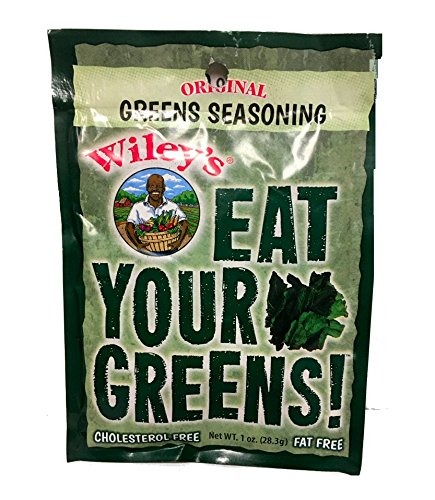
Item Name: Wileys Green Seasonings -6 (SIX) Packets 1 OZ (28.3g)
Bullet Point 1: 1 oz Packets
Bullet Point 2: Easy and quick
Bullet Point 3: Cholesterol and fat free
Bullet Point 4: A blend of natural ham and bacon flavorings that seasons all types of leafy green vegetables
Product Description: Wiley's Greens Seasoning is a blend of natural ham and bacon flavorings that seasons all types of leafy green vegetables. Wiley's is the perfect companion to fresh canned or frozen leafy greens. The natural flavorings gives Wiley's the down-home, slow-cooked taste that everyone loves. And there's no need for any other flavorings or seasonings - Wiley's Greens Seasoning does it all, and does it good.
Value: 6.0
Unit: Ounce

Price: 9.27